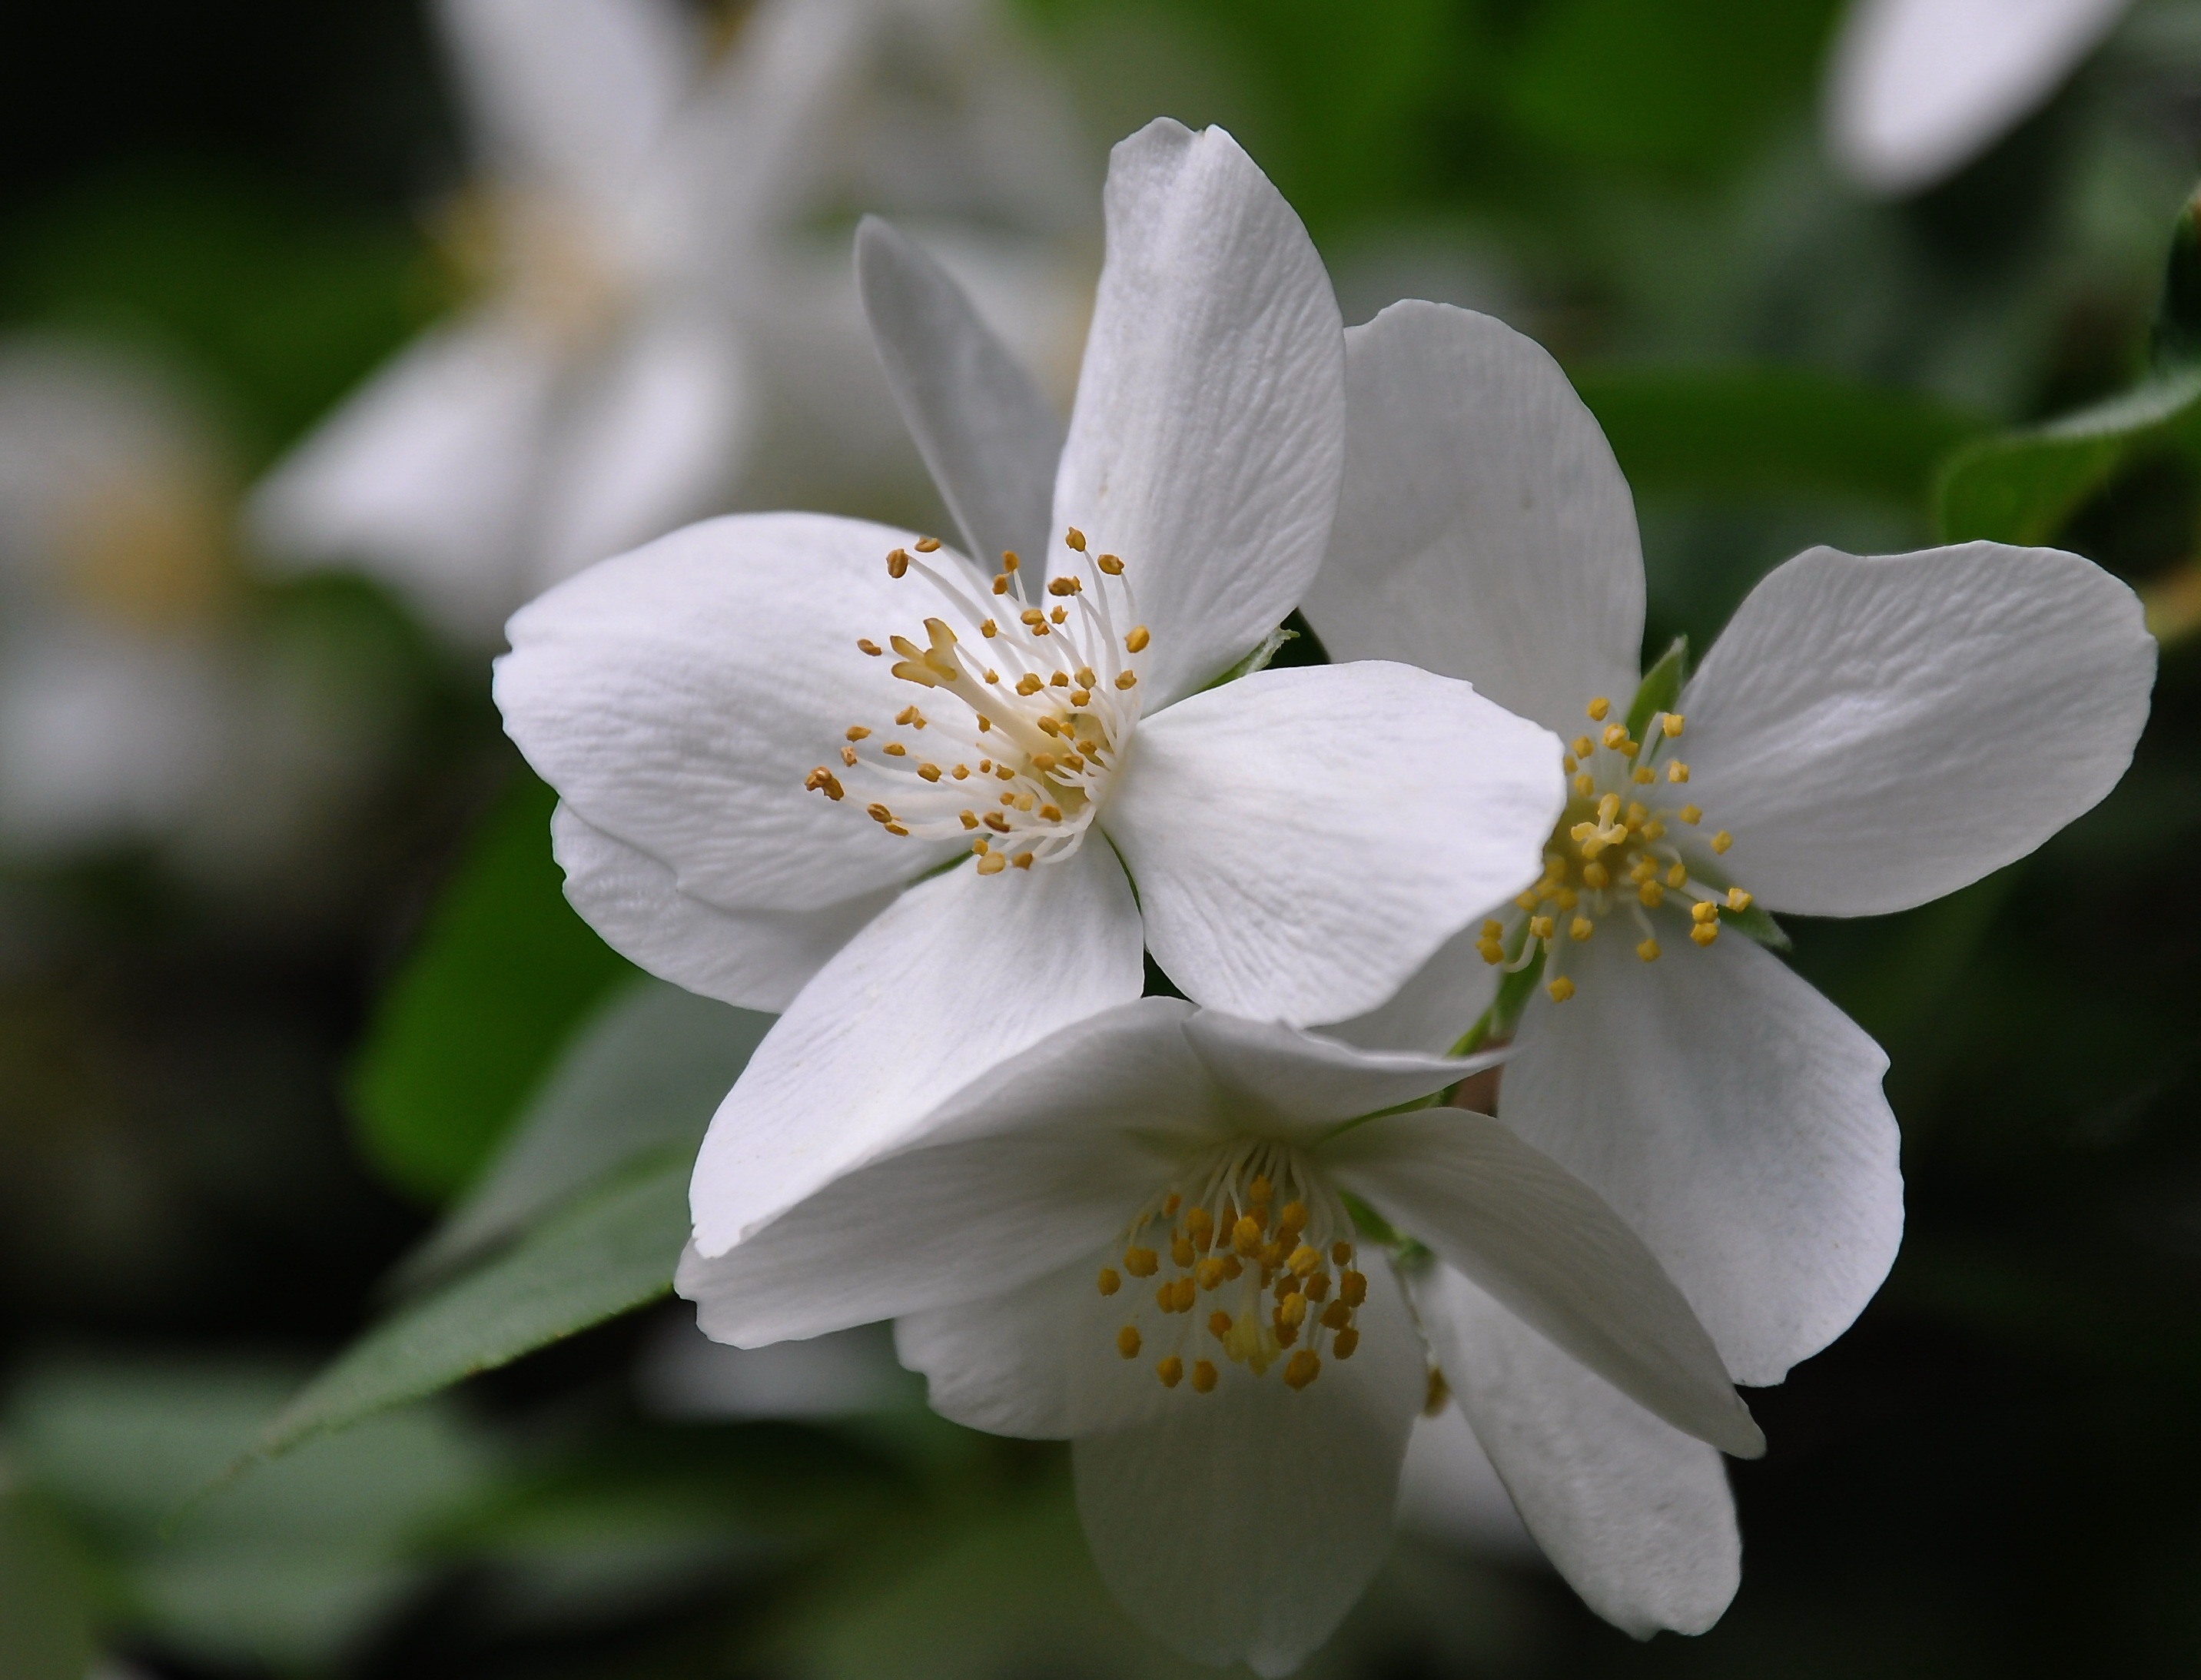
nature, blossom, plant, white, flower, petal, spring, produce, botany, flora, wildflower, close up, macro photography, flowering plant, rose family, burnet rose, philadelphus bush, land plant